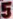
Number: 5